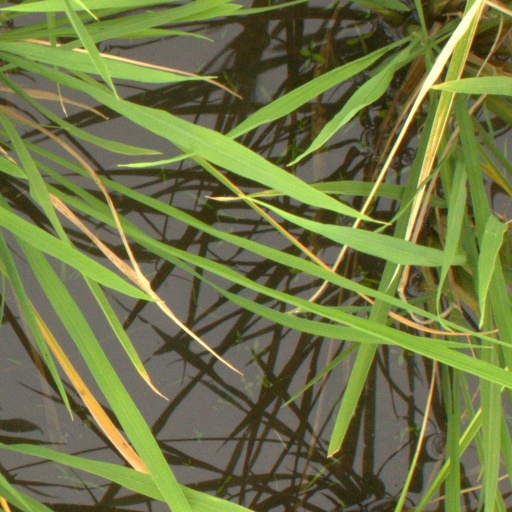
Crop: rice